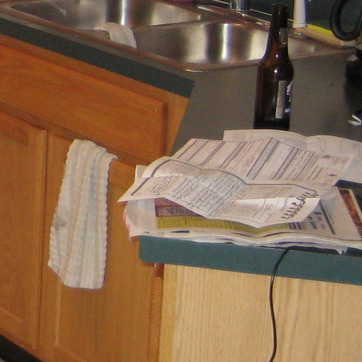
Material: paper